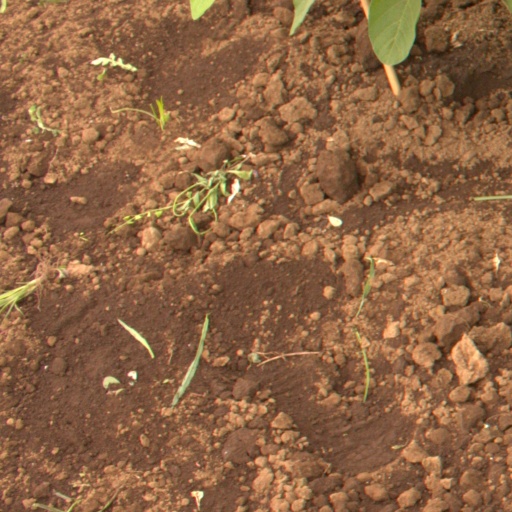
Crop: soybean